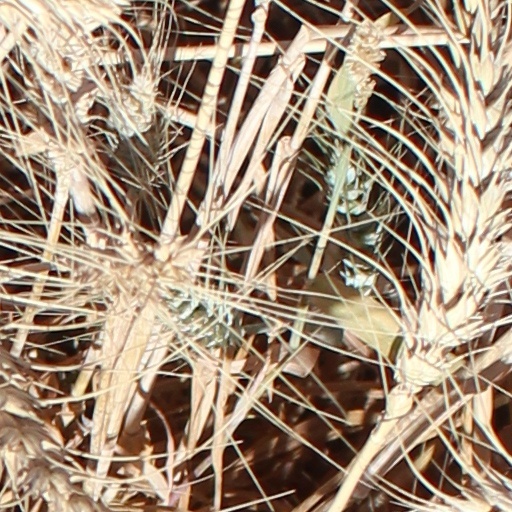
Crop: wheat